Elizabeth Webb Nicholls

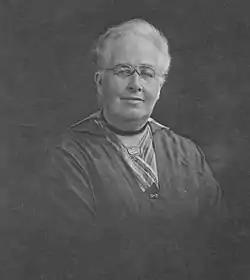
c.1919

Nicholls was an appointed member of the Adelaide Hospital Board from 1895 to 1922 and was one of the first four female Justices of the Peace appointed in 1915 and would often sit on the Children's Court. Nicholls advocated for similar female appointments in other Australian States and argued for prison reform. She also sought the improvement of conditions and wages for working women which led to her becoming a shareholder of the women's "South Australian Co-operative Clothing Co".